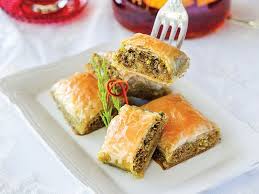
Yemek: baklava